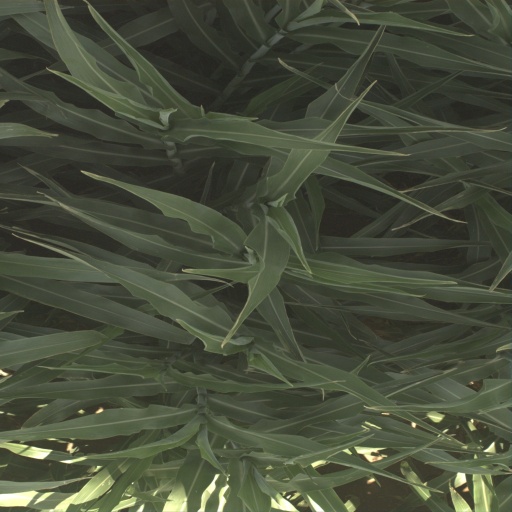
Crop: sorghum